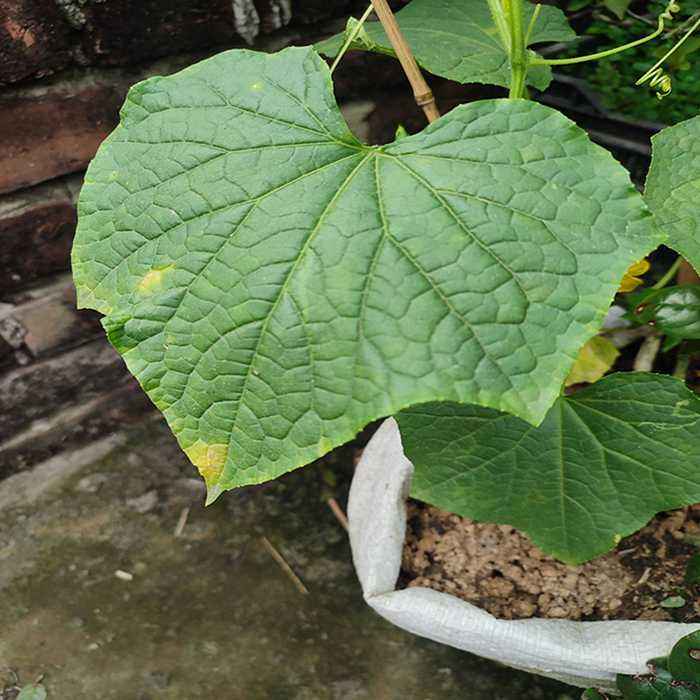
Plant: Cucumber
Label: Downy mildew